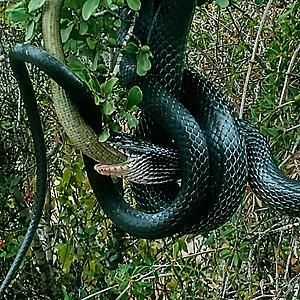
Dolichophis jugularis est une espèce de serpents de la famille des Colubridae.